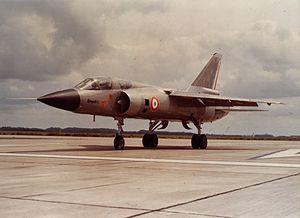
Dassault Mirage III F2
L'origine du Mirage III F2 remonte à 1963. L'Armée de l'air française planchait sur le concept d'un avion ayant des capacités de pénétration à basse altitude par tous temps, qui serait capable d'effectuer des interceptions à vitesse supersonique, qui serait également apte à utiliser de courtes pistes comportant des arrangements rudimentaires et qui aurait une vitesse d'approche égale à 140 nœuds.